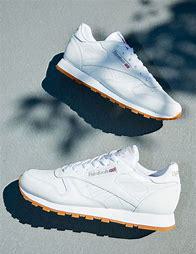
Brand: Reebok
Model: Classic Leather